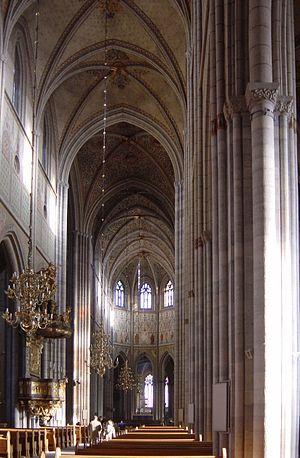
La cathédrale d'Uppsala est la plus grande cathédrale de Scandinavie. C'est aussi le principal édifice religieux de l'Église de Suède.